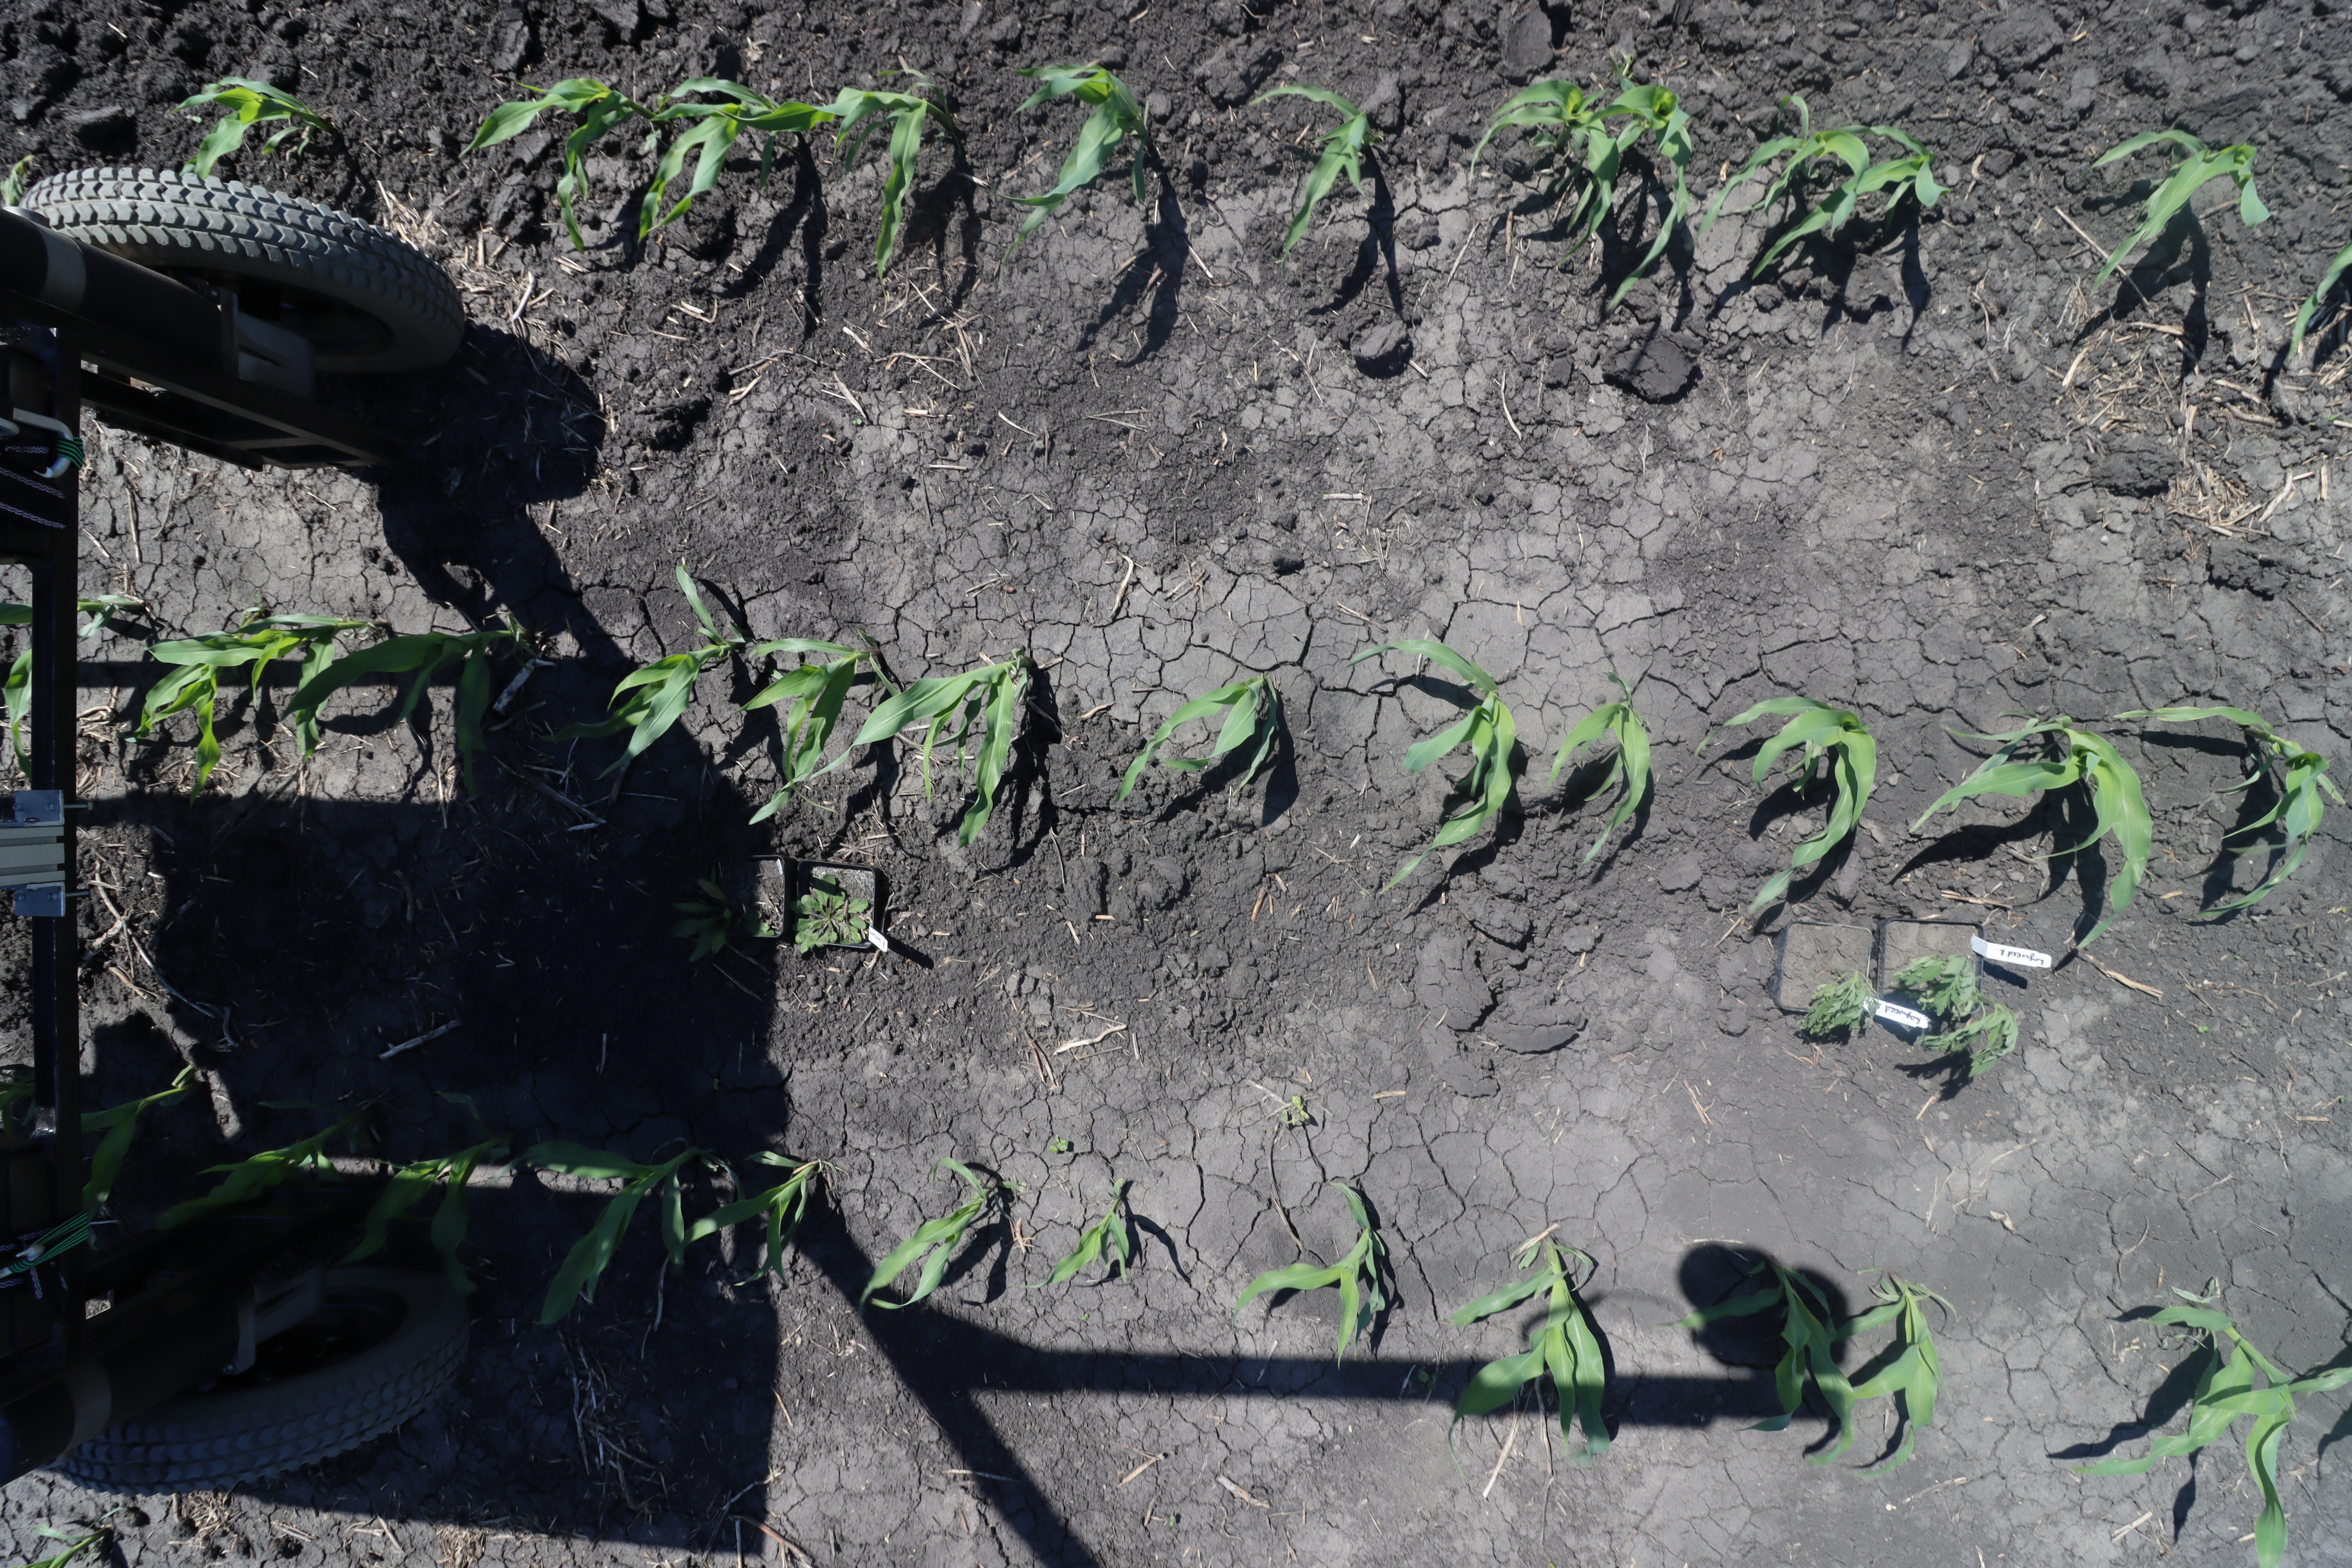
Crop: Corn
Objects: Corn, Corn, Corn, Corn, Corn, Corn, Corn, Corn, Corn, Corn, Corn, Corn, Corn, Corn, Horseweed, Horseweed, Ragweed, Ragweed, Corn, Corn, Corn, Corn, Corn, Corn, Corn, Corn, Corn, Corn, Corn